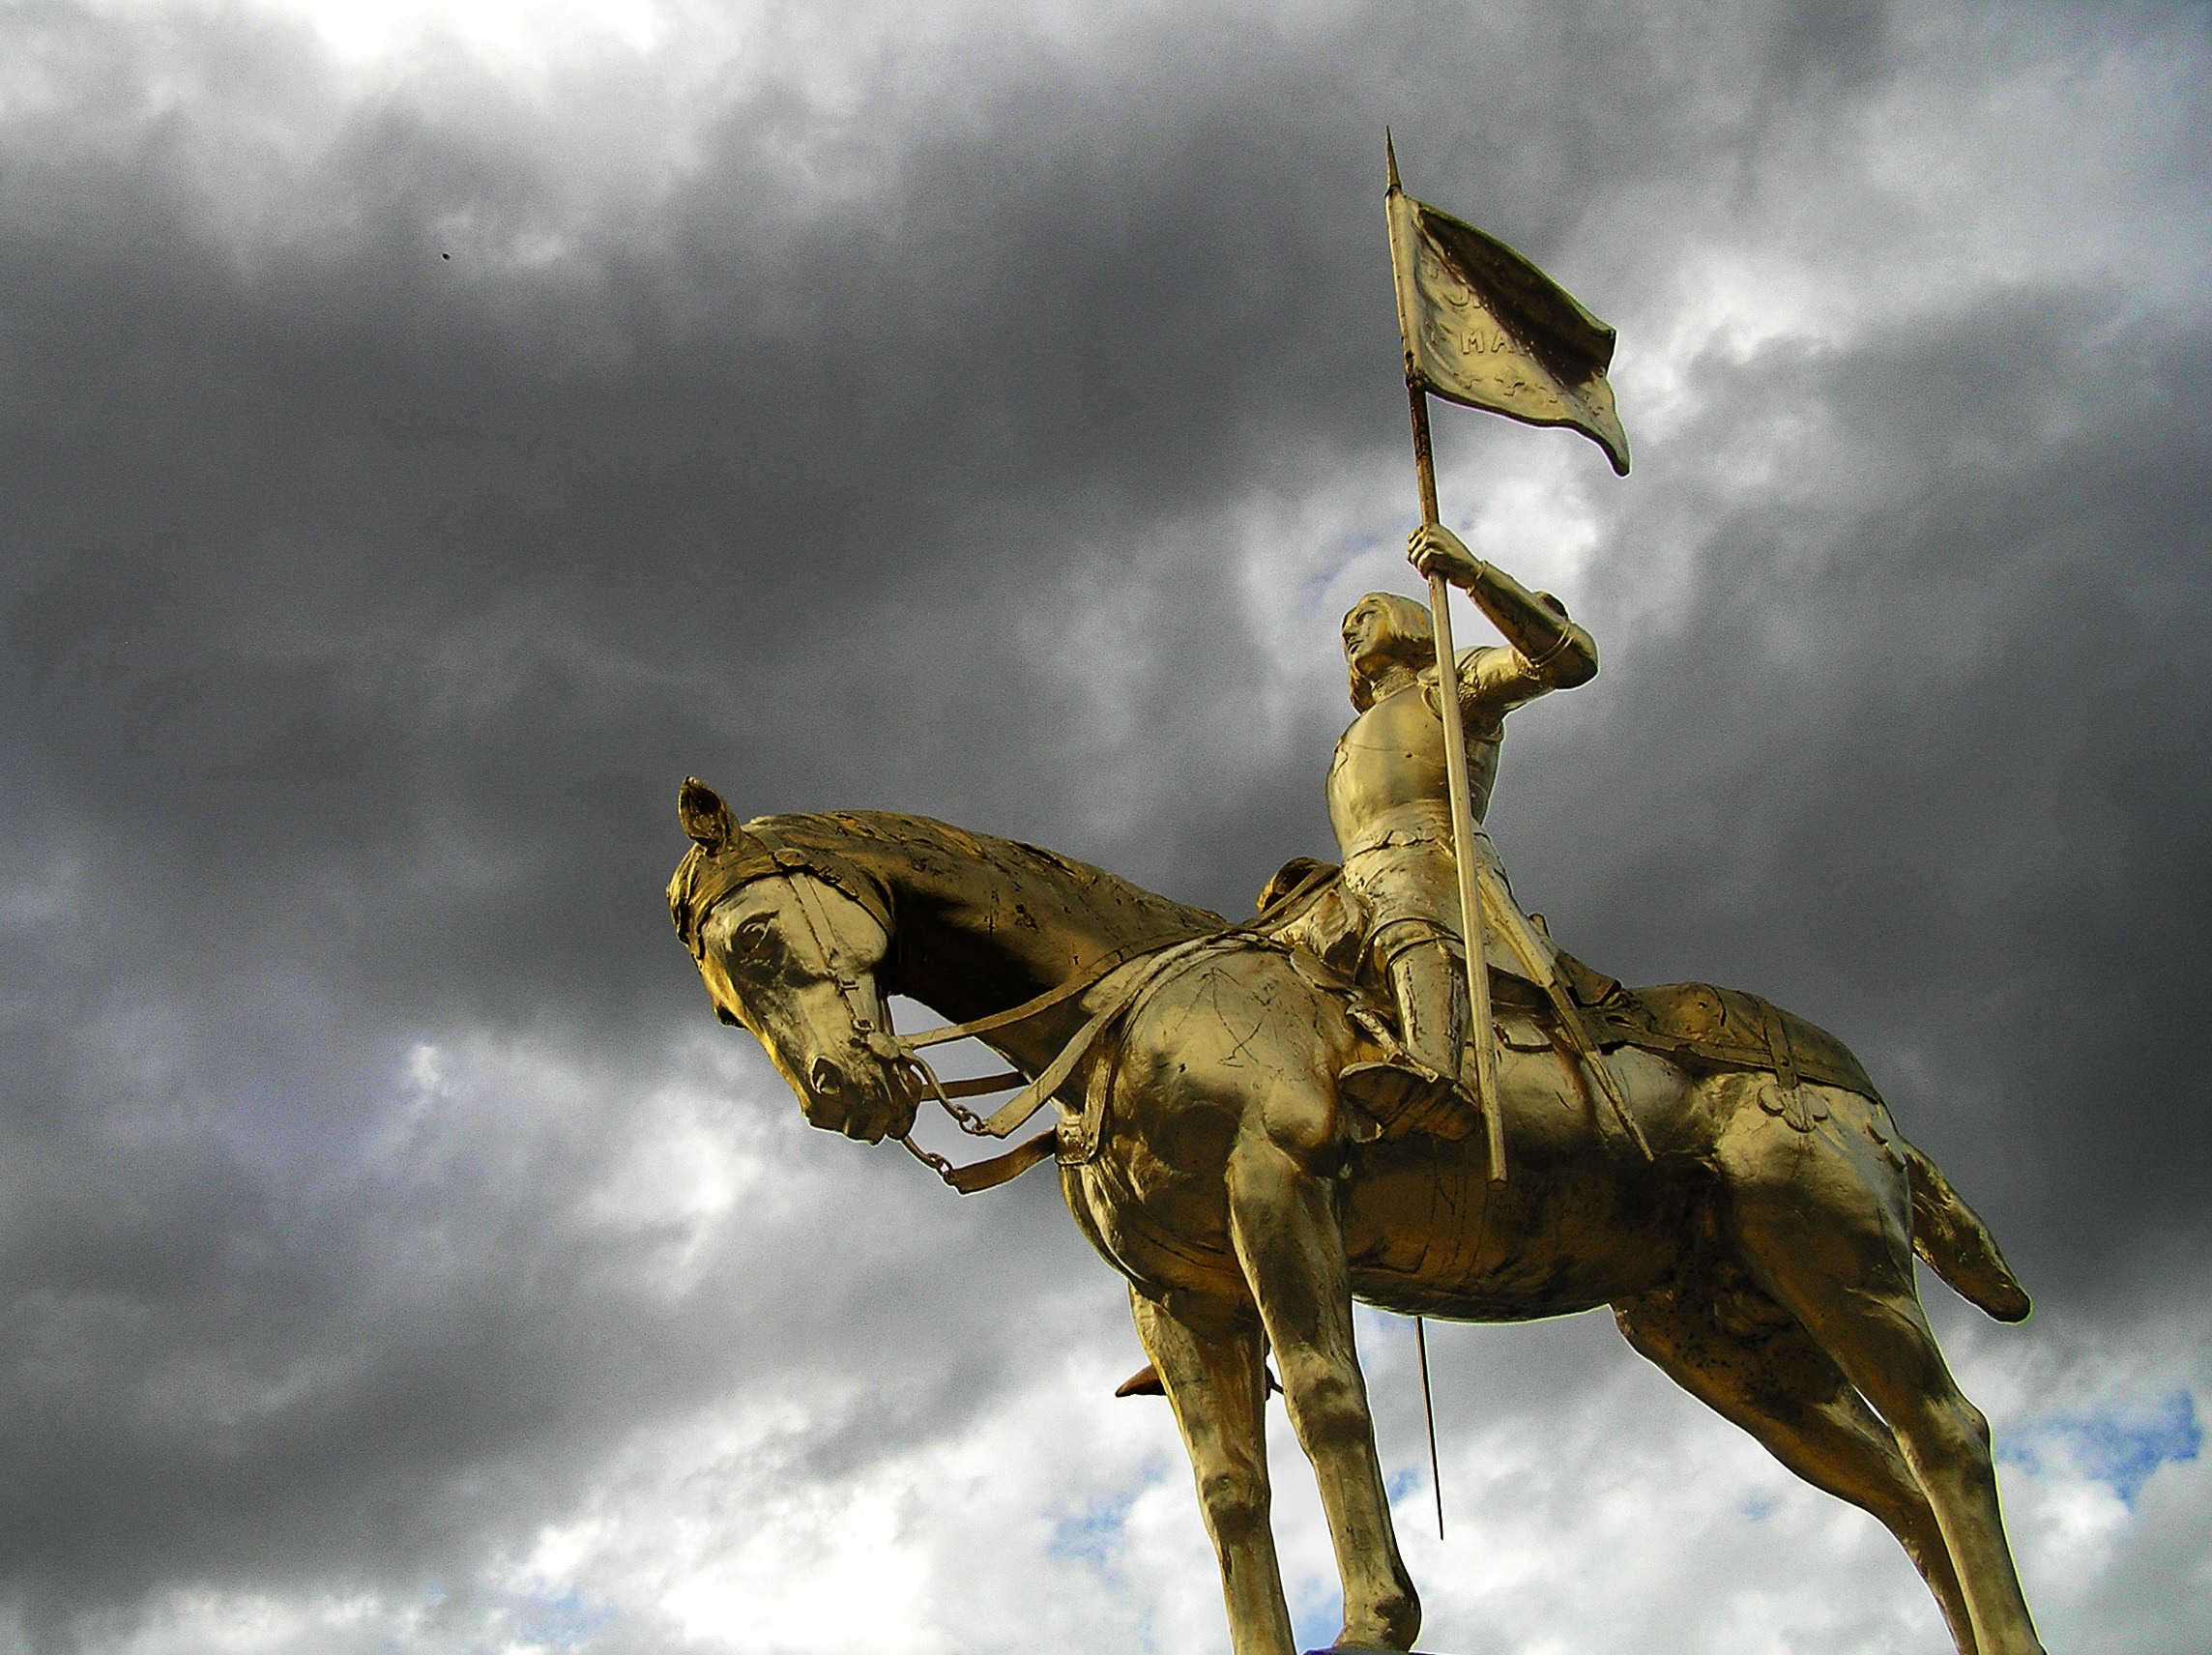
sky, city, monument, france, statue, golden, flag, gargoyle, sculpture, art, saint, screenshot, mythology, orleans, golden statue, dark skies, fictional character, joan of arc, heroine, folk heroine, roman catholic saint, caens